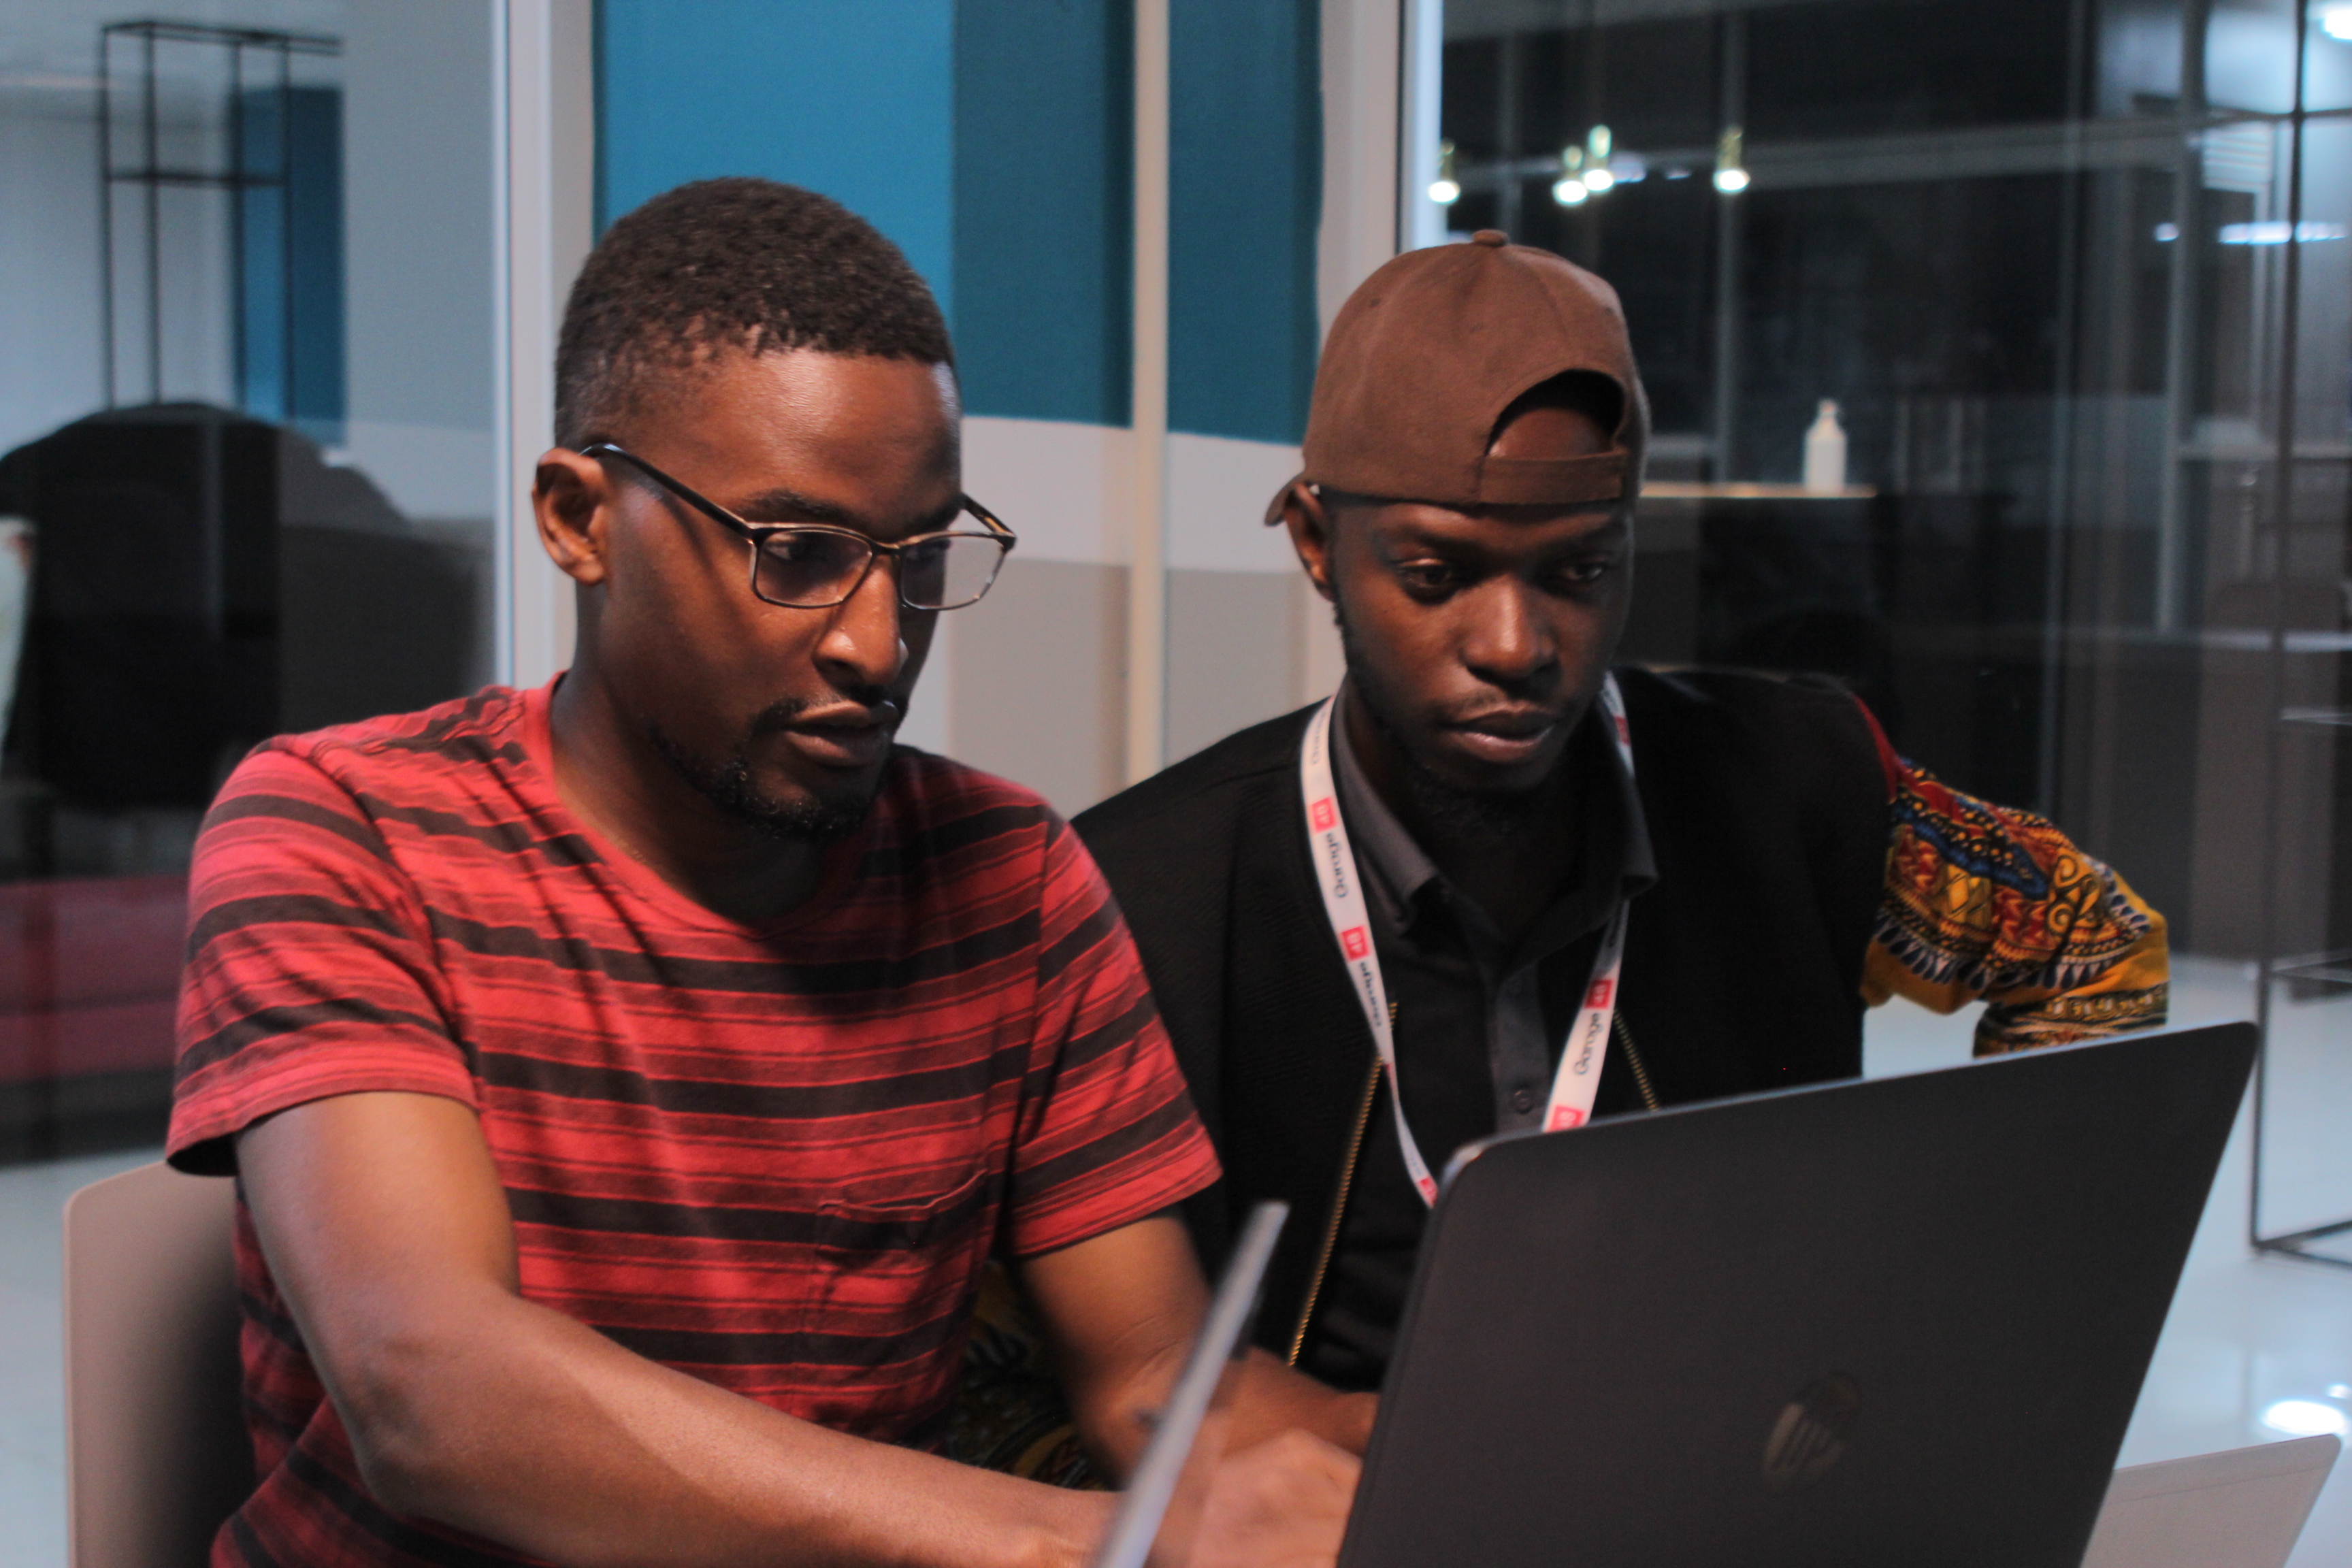
discussion, computer, tech, happy, design, eyewear, technology, fun, adaptation, electronic device, glasses, conversation, white collar worker, job